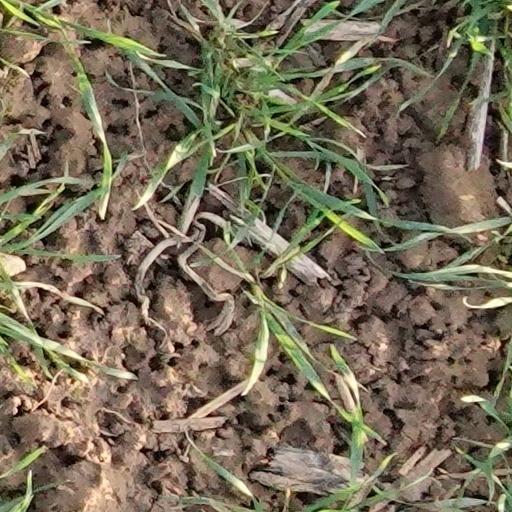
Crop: wheat